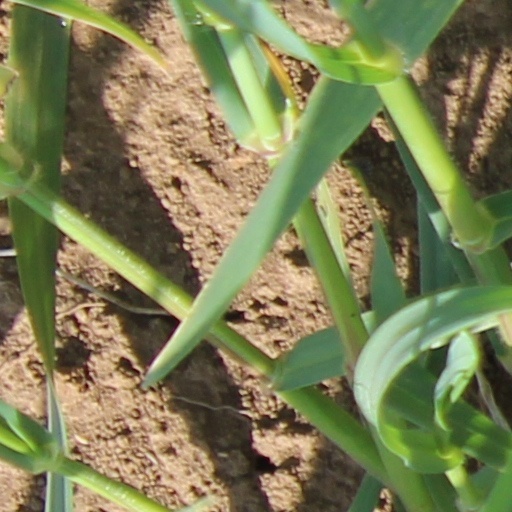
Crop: wheat